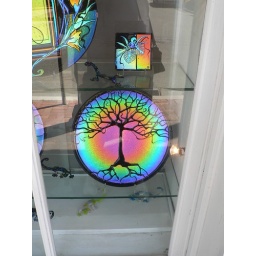
Cool Fused glass plate seen in Old Town, Albuquerque, NM